Hay, Western Australia

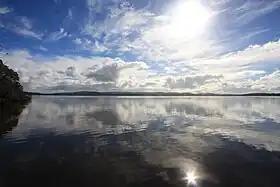
Wilson Inlet from Nullaki Peninsula, facing north across the inlet towards Hay

Hay is a locality in the Shire of Denmark, Great Southern region of Western Australia. The South Coast Highway passes through the locality from east to west. the Hay River forms its eastern boundary while the southern shore of the Wilson Inlet forms its southern border. The Mount Lindesay National Park extends into the far north of Hay while the McIntosh Road and Rudyard Beach Nature Reserves are located in its south.